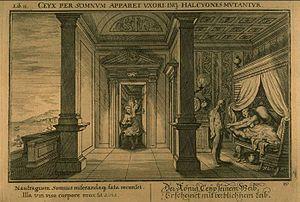
Céyx/Morphée apparaît à Alcyone. Gravure de Bauer pour les Métamorphoses d'Ovide, livre XI, 633-676.
Alcyone et Céyx sont un couple célèbre de la mythologie grecque.